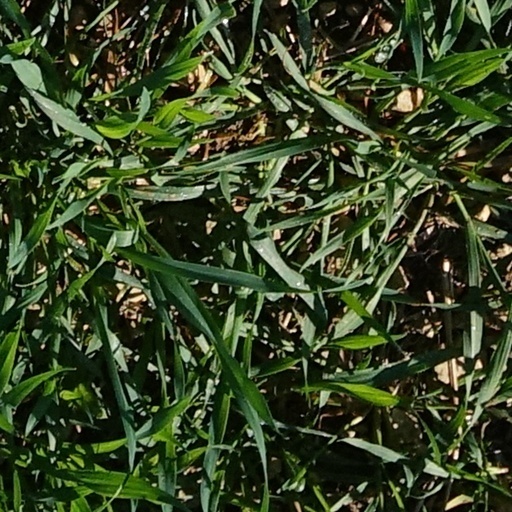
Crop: wheat